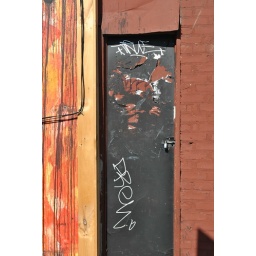
Name tag on narrow black door in DUMBO, Brooklyn